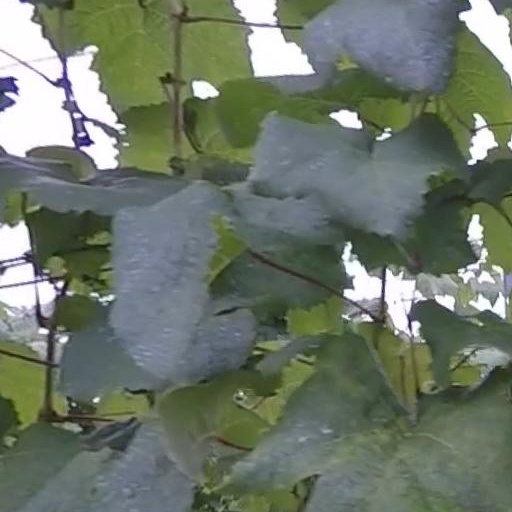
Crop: grape